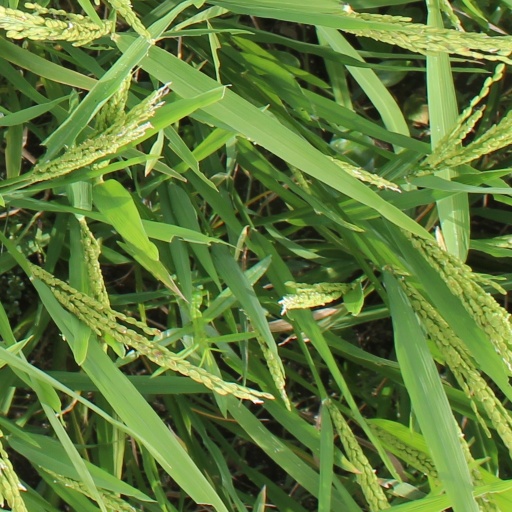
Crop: rice